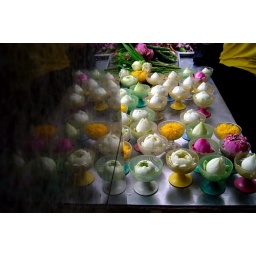
not really. just flowers in a cup